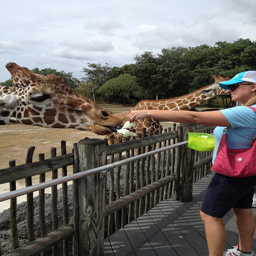
A person touching the nose of a giraffe.
A woman standing by a fence reaching over petting a giraffe
Giraffe approach a fence waiting to be fed.
Woman in blue shirt and hat holding out her hand to a giraffe.
a giraffe reaching toward a woman to get a snack